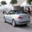
Label: automobile